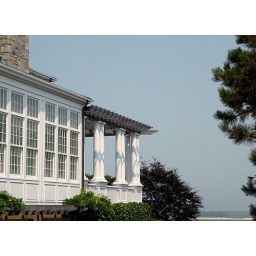
This house is facing the Atlantic Ocean in Stonington, CT.  I loved the wall of windows and columns.